Roanoke Colony

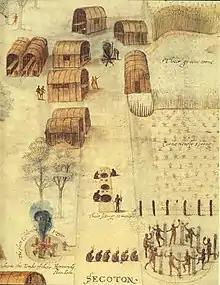
Watercolor of a Secotan village, by John White

Archaeological research on Roanoke Island only began when Talcott Williams discovered a Native American burial site in 1887. He returned in 1895 to excavate the fort but found nothing of significance. Ivor Noël Hume would later make several compelling finds in the 1990s, but none that could be positively linked to the 1587 colony, as opposed to the 1585 outpost.